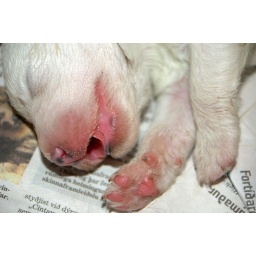
Green girl sleeping on news about skin production conditions in China.